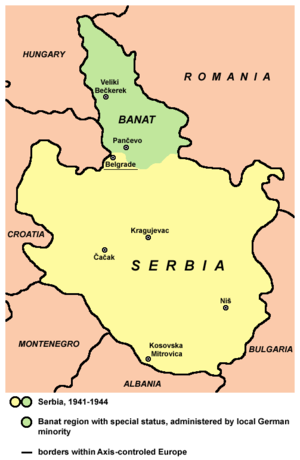
Cet article présente les faits marquants de l'histoire de la Serbie, un pays de l'Europe du sud.